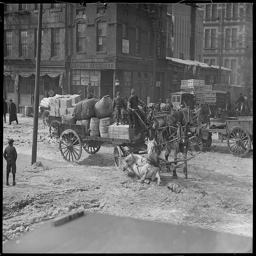
Workers transporting barrels on a horse drawn carriage stop as one animal lies in the road.
One of the two horses pulling a loaded cart has fallen in the street.
A black and white photo of a horse laying next to a carriage.
a bunch of buggies out next to couple of bulidings
An old time photo of a horse and buggy carrying some people.